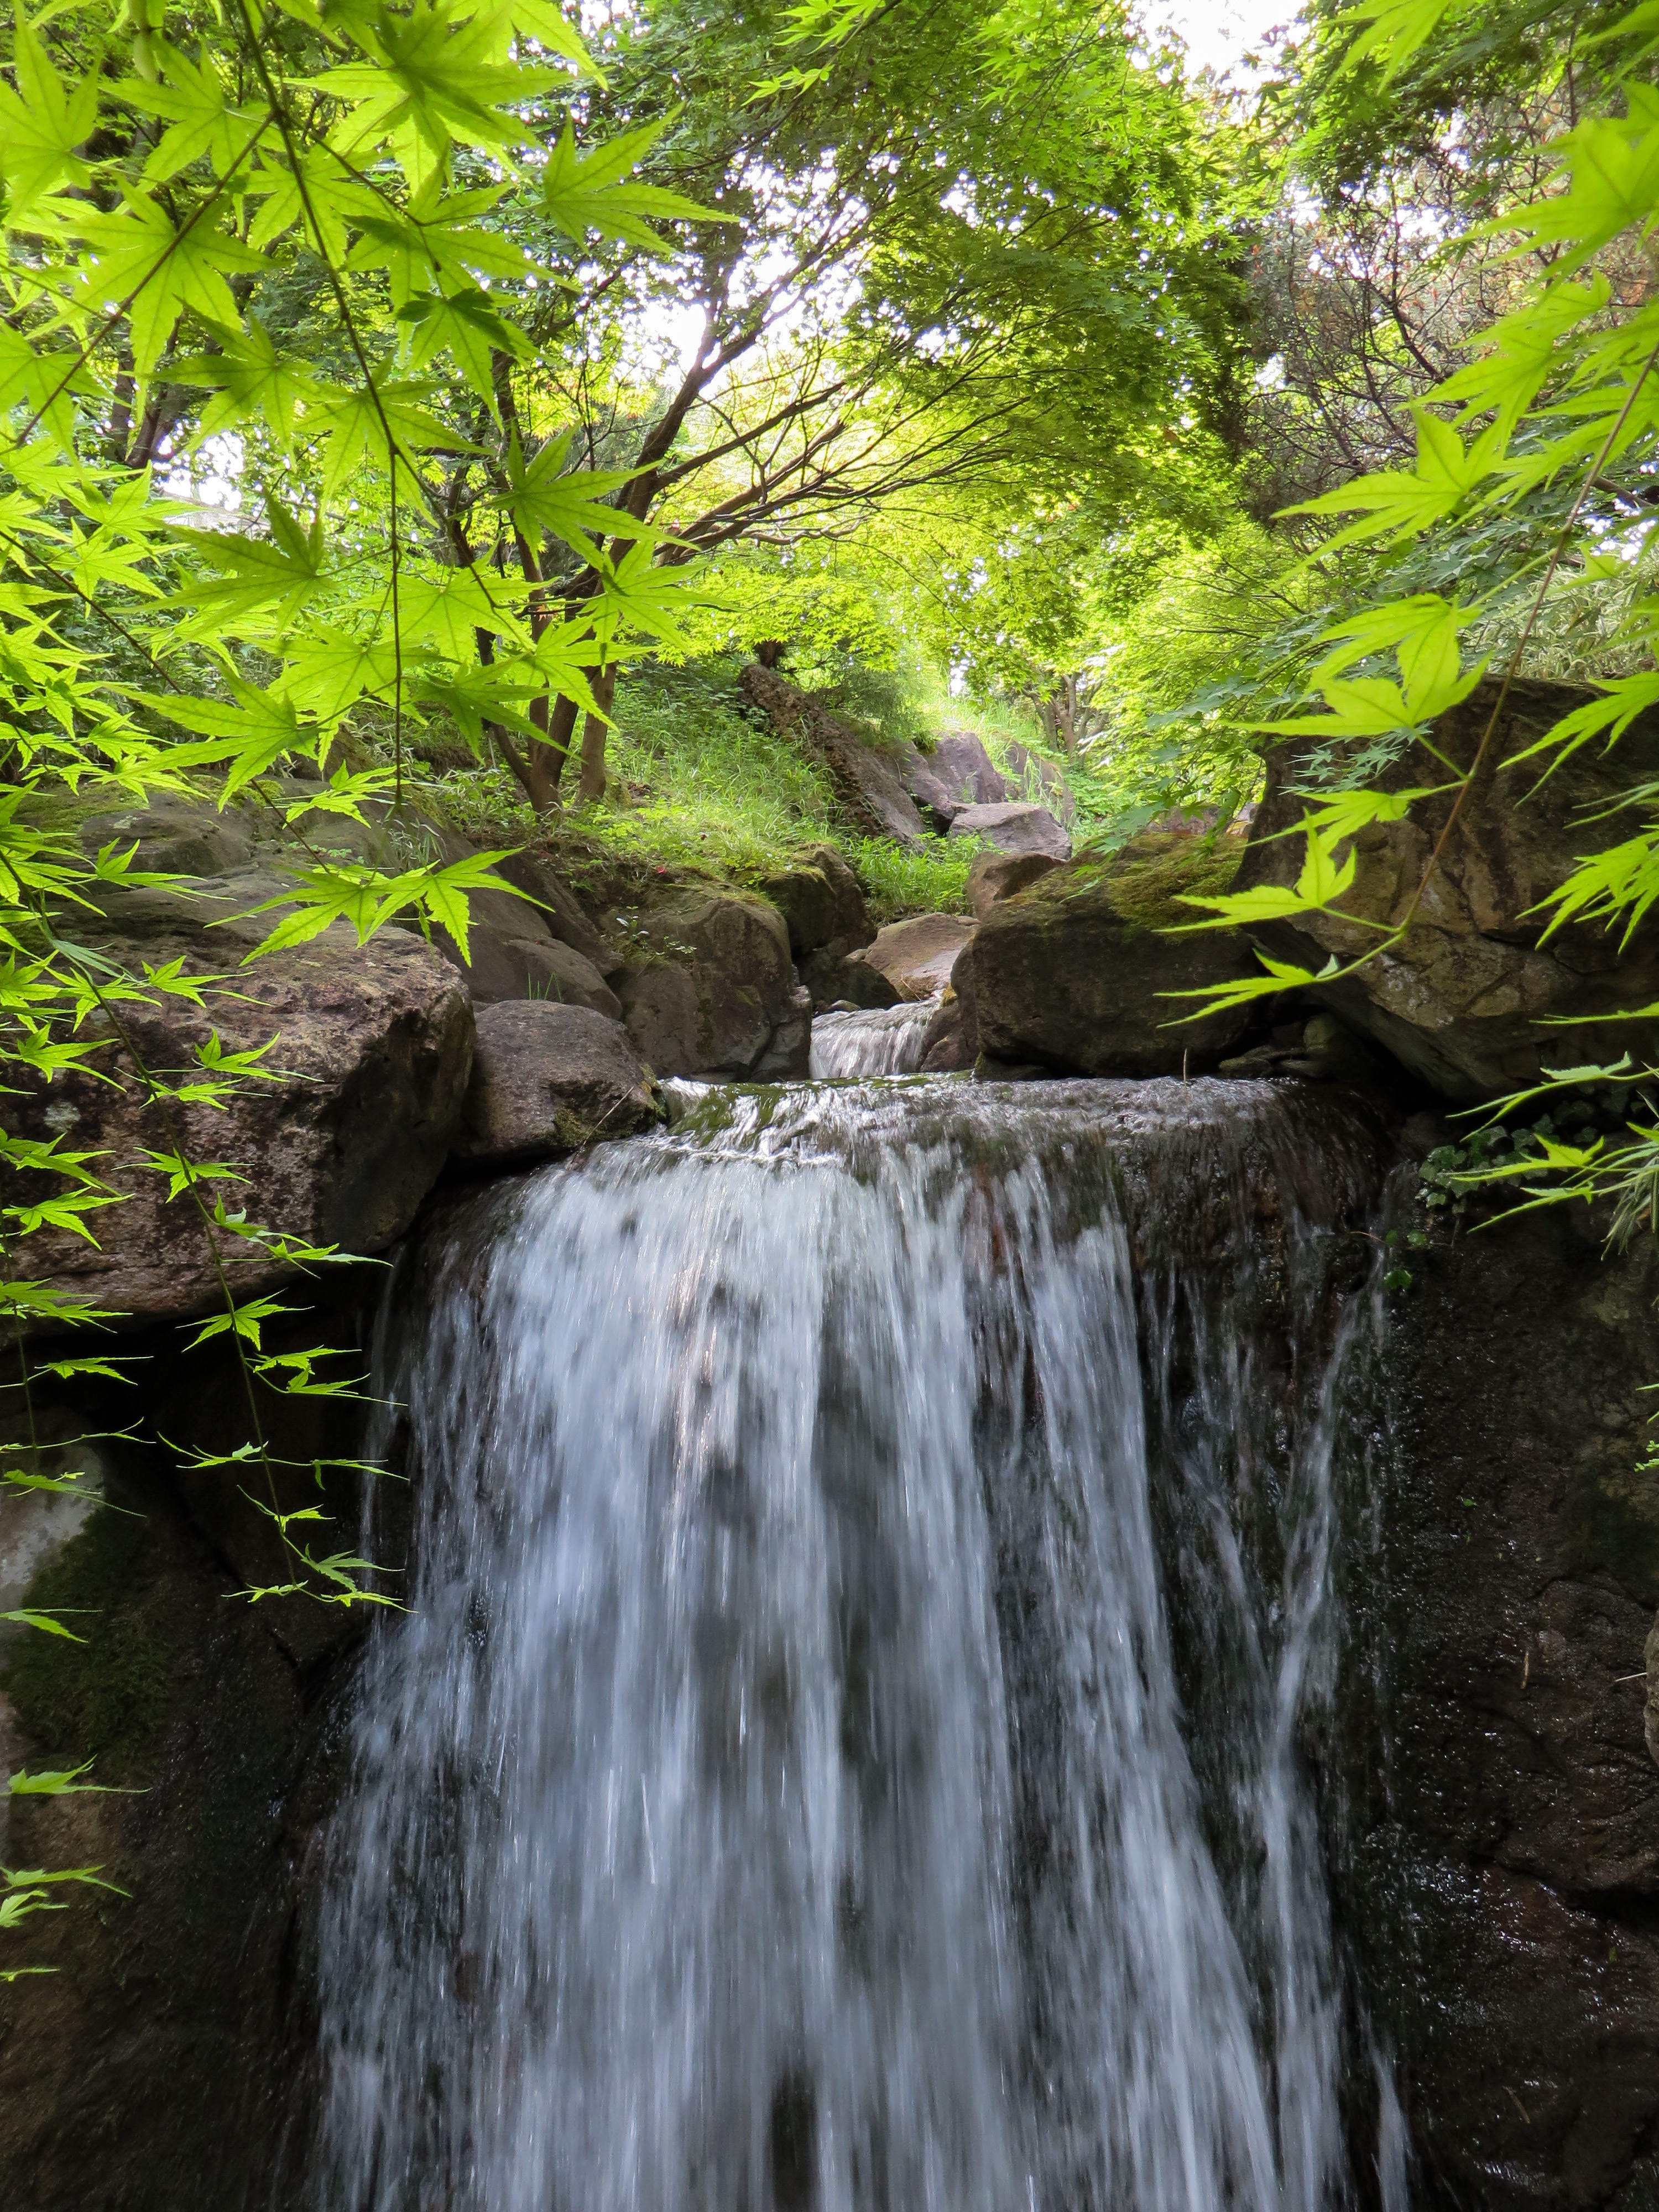
landscape, tree, water, nature, forest, waterfall, creek, wilderness, leaf, river, stream, jungle, autumn, botany, body of water, rainforest, wasserfall, woodland, bach, habitat, mood, water feature, watercourse, natural environment